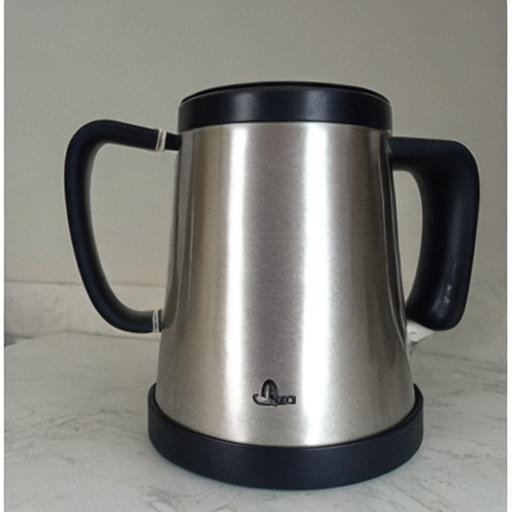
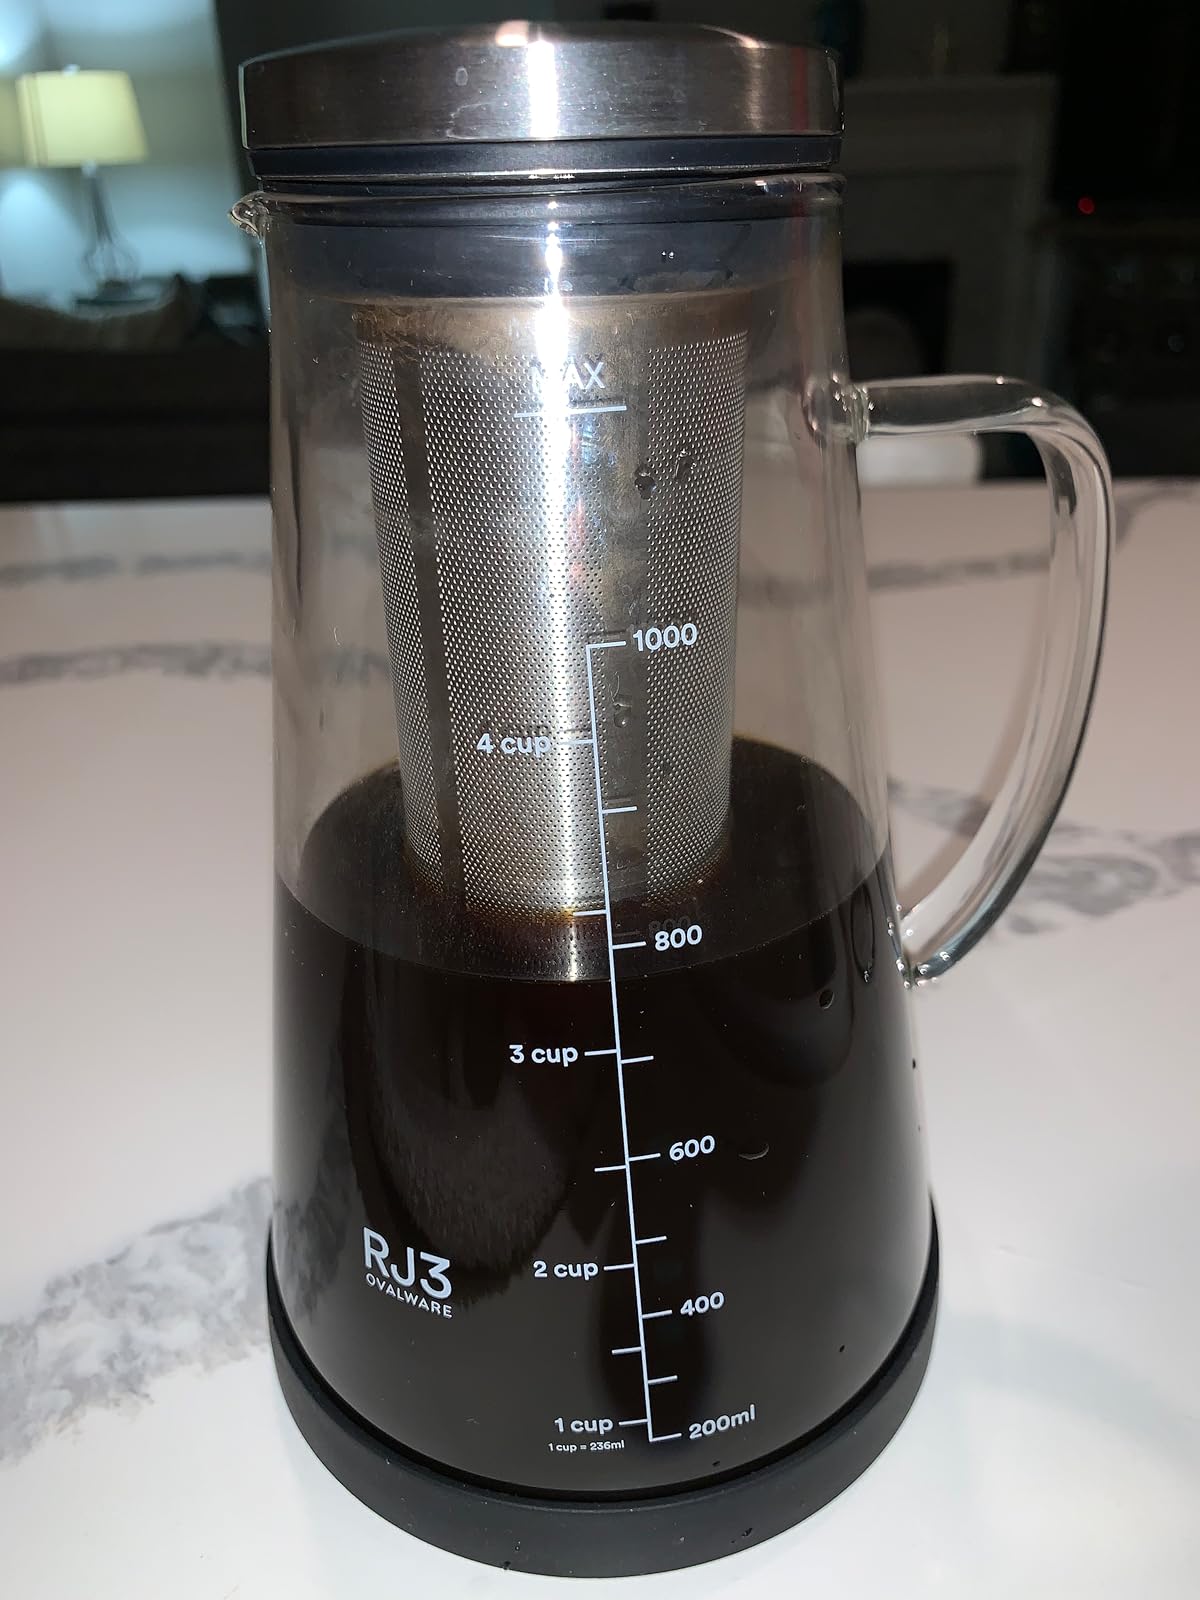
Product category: items_tea
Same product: no